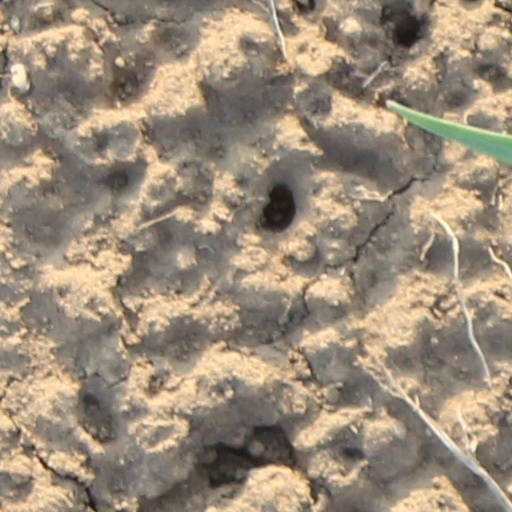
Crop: wheat